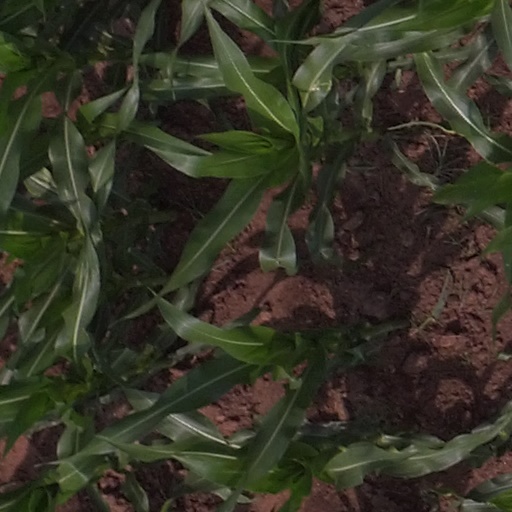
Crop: maize; corn